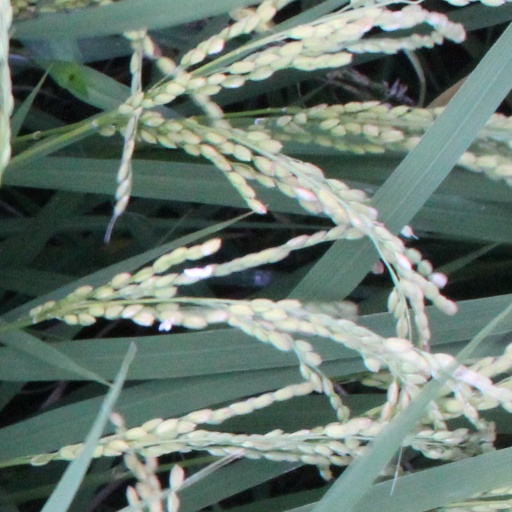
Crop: rice